Doop (character)

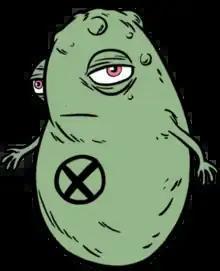
Doop. Art by Mike Allred.

Doop is a fictional character appearing in American comic books published by Marvel Comics. The character appears in the Marvel Universe, created by writer Peter Milligan and artist Mike Allred. He made his debut in "X-Force" #116. He is a green, floating reniform creature of unknown origins who speaks in a "language" all his own (represented in text by a special font).